Christian Ackermann

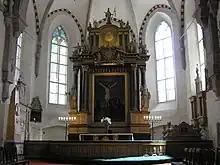
Altarpiece of St Mary's Cathedral, Tallinn

Christian Ackermann was born in Königsberg. He worked in Riga, Stockholm, and Gdańsk, before becoming active in Tallinn from about 1672 until his death in 1710. In 1675, Ackermann moved to Tallinn and worked first in the workshop of Elert Thiele, a local woodcarver. After Thiele's death in 1674, Achermann married the master's widow. He then became a citizen of Tallinn but didn't join the local guild of woodcarvers. And that was a reason why between him and the guild's masters had begun a strong struggle which finished in court. Ackermann won and got the permission to work alone, he was the first independent sculptor in Estonia and acquired his own workshop at Toompea Hill. He probably died either in 1710 or a short time later from plague.